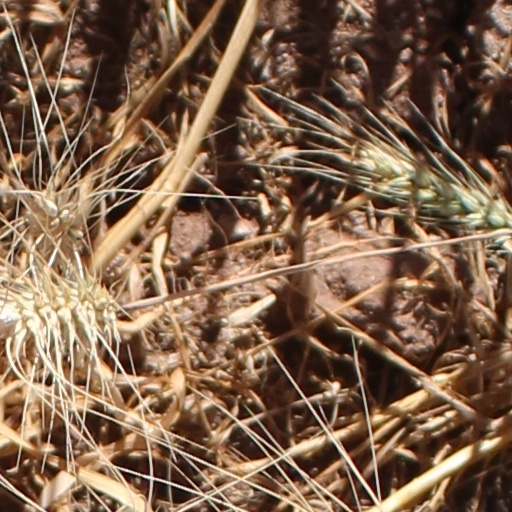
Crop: wheat